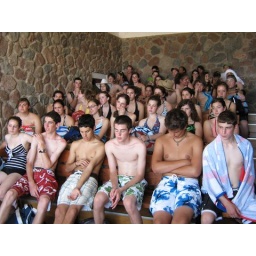
Ashleigh is in row 2 Morgan is in row 4 or 5 this time it is in a white hat